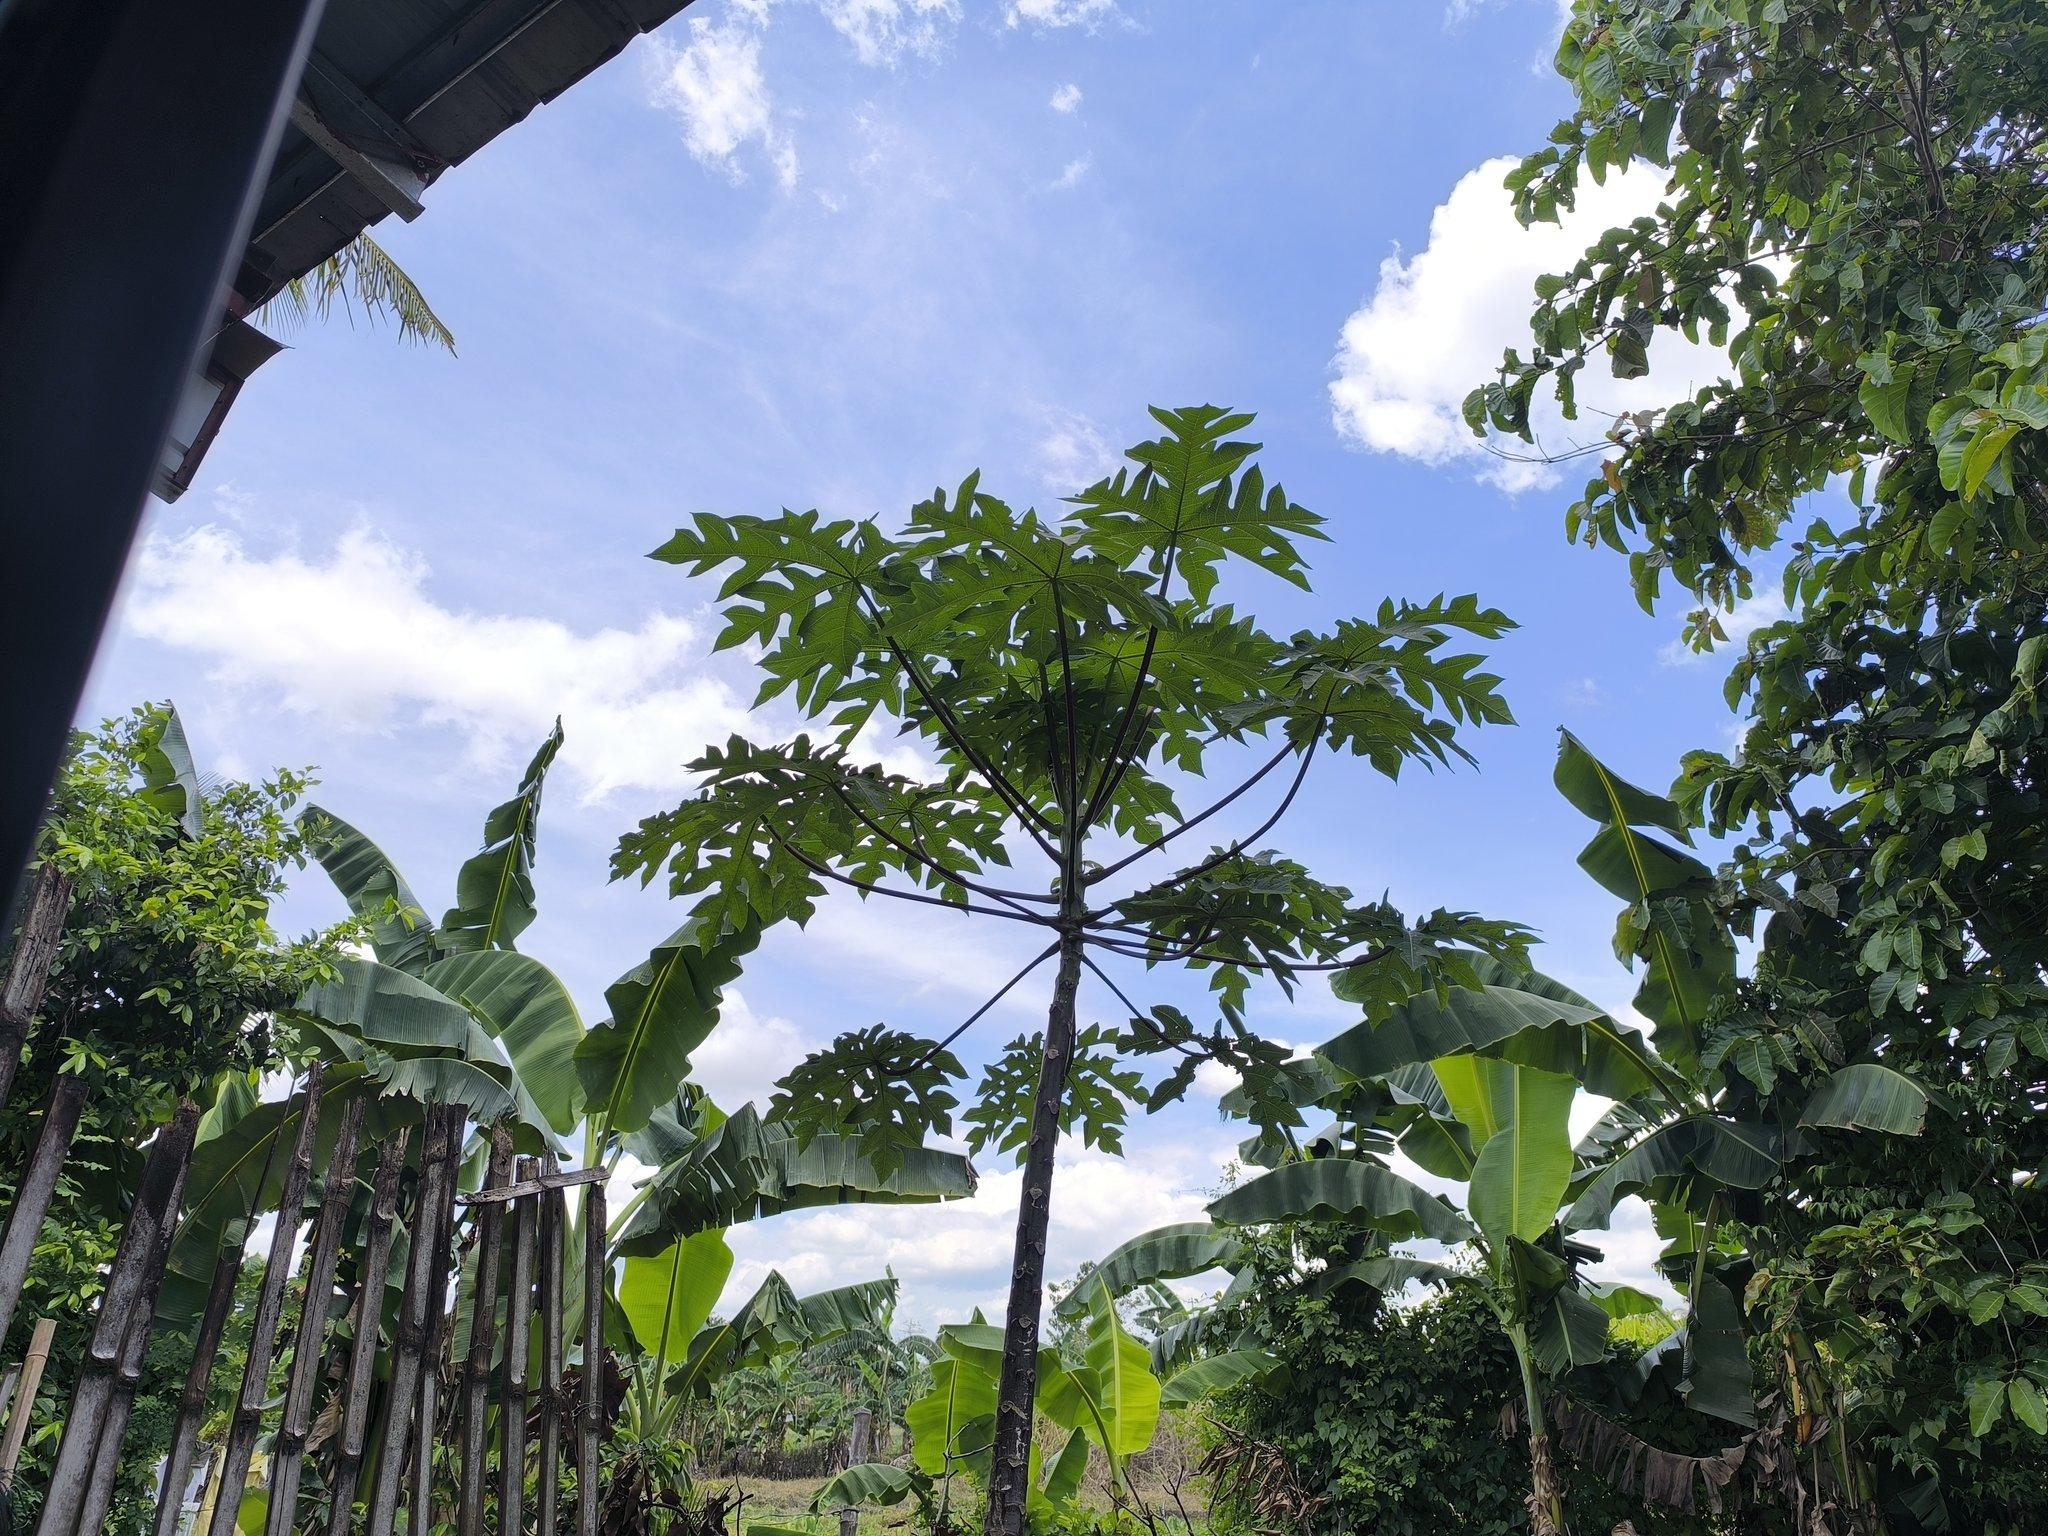
Kilimo cha mazao ya biashara, shamba kubwa zuri lenye migomba, mipapai na matunda mengine, linaonekana lipo karibu na nyumba. Picha imechukuliwa kutoka upande wa chini, na juu kuna wingu la bluu. Kilimo cha mazao ya biashara husaidia katika upatikanaji wa mazao ya biashara yanayouzwa ili kusaidia upatikanaji wa bidhaa mbalimbali.